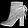
Label: Ankle boot